Fred Trump

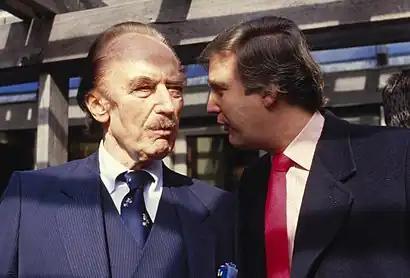
On the left, a decrepit old man with an unusual jawbone deformation underlying his mildly baggy skin. He wears a blue lined suit and vest with a blue tie and puckers an expression of interest at the younger man at his right, who leans forward as if offering a cunning suggestion. The youth, seen in profile, wears a red tie and woollike coat with a lined shirt underneath. Behind them is a passerby, above them rafters.

On July 1, 1965, Trump purchased Coney Island's recently closed Steeplechase Park for $2.3 million, intending to build luxury apartments. The next year, he announced plans for a enclosed dome with recreational facilities and a convention center. At a highly publicized ceremony in September 1966, Trump demolished the park's Pavilion of Fun, a large glass-enclosed amusement center. He reportedly sold bricks to ceremony guests to smash the remaining glass panels, which included an iconic representation of the park's mascot, the "Funny Face". The next month, New York City announced plans to acquire the former park grounds for recreational use. Trump filed a series of court cases related to the proposed rezoning, ultimately winning $1.3 million. After the site sat vacant for several years, Trump started subleasing it to a manager of fairground amusement park rides. Over another decade, the city eventually succeeded in reclaiming the property.